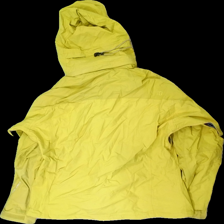
View: back
Type: Rain jacket
Category: Ladies
Brand: Dressman
Colors: Yellow
Material: 100% nylon
Cut: Regular
Size: 42
Season: Autumn
Stains: Major
Smell: Minor
Price range: <50
Recommended usage: Export
Comment: Very bubbly zippers